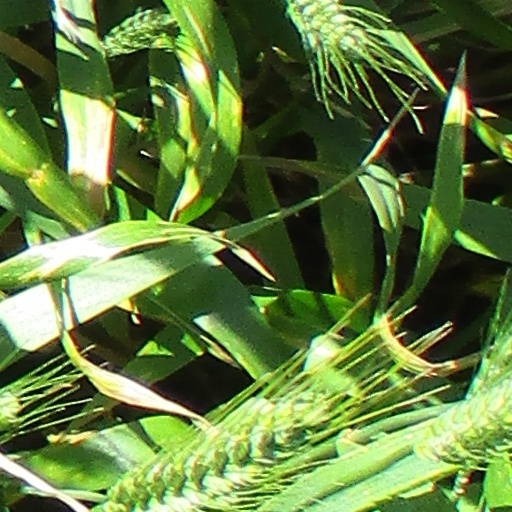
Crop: wheat